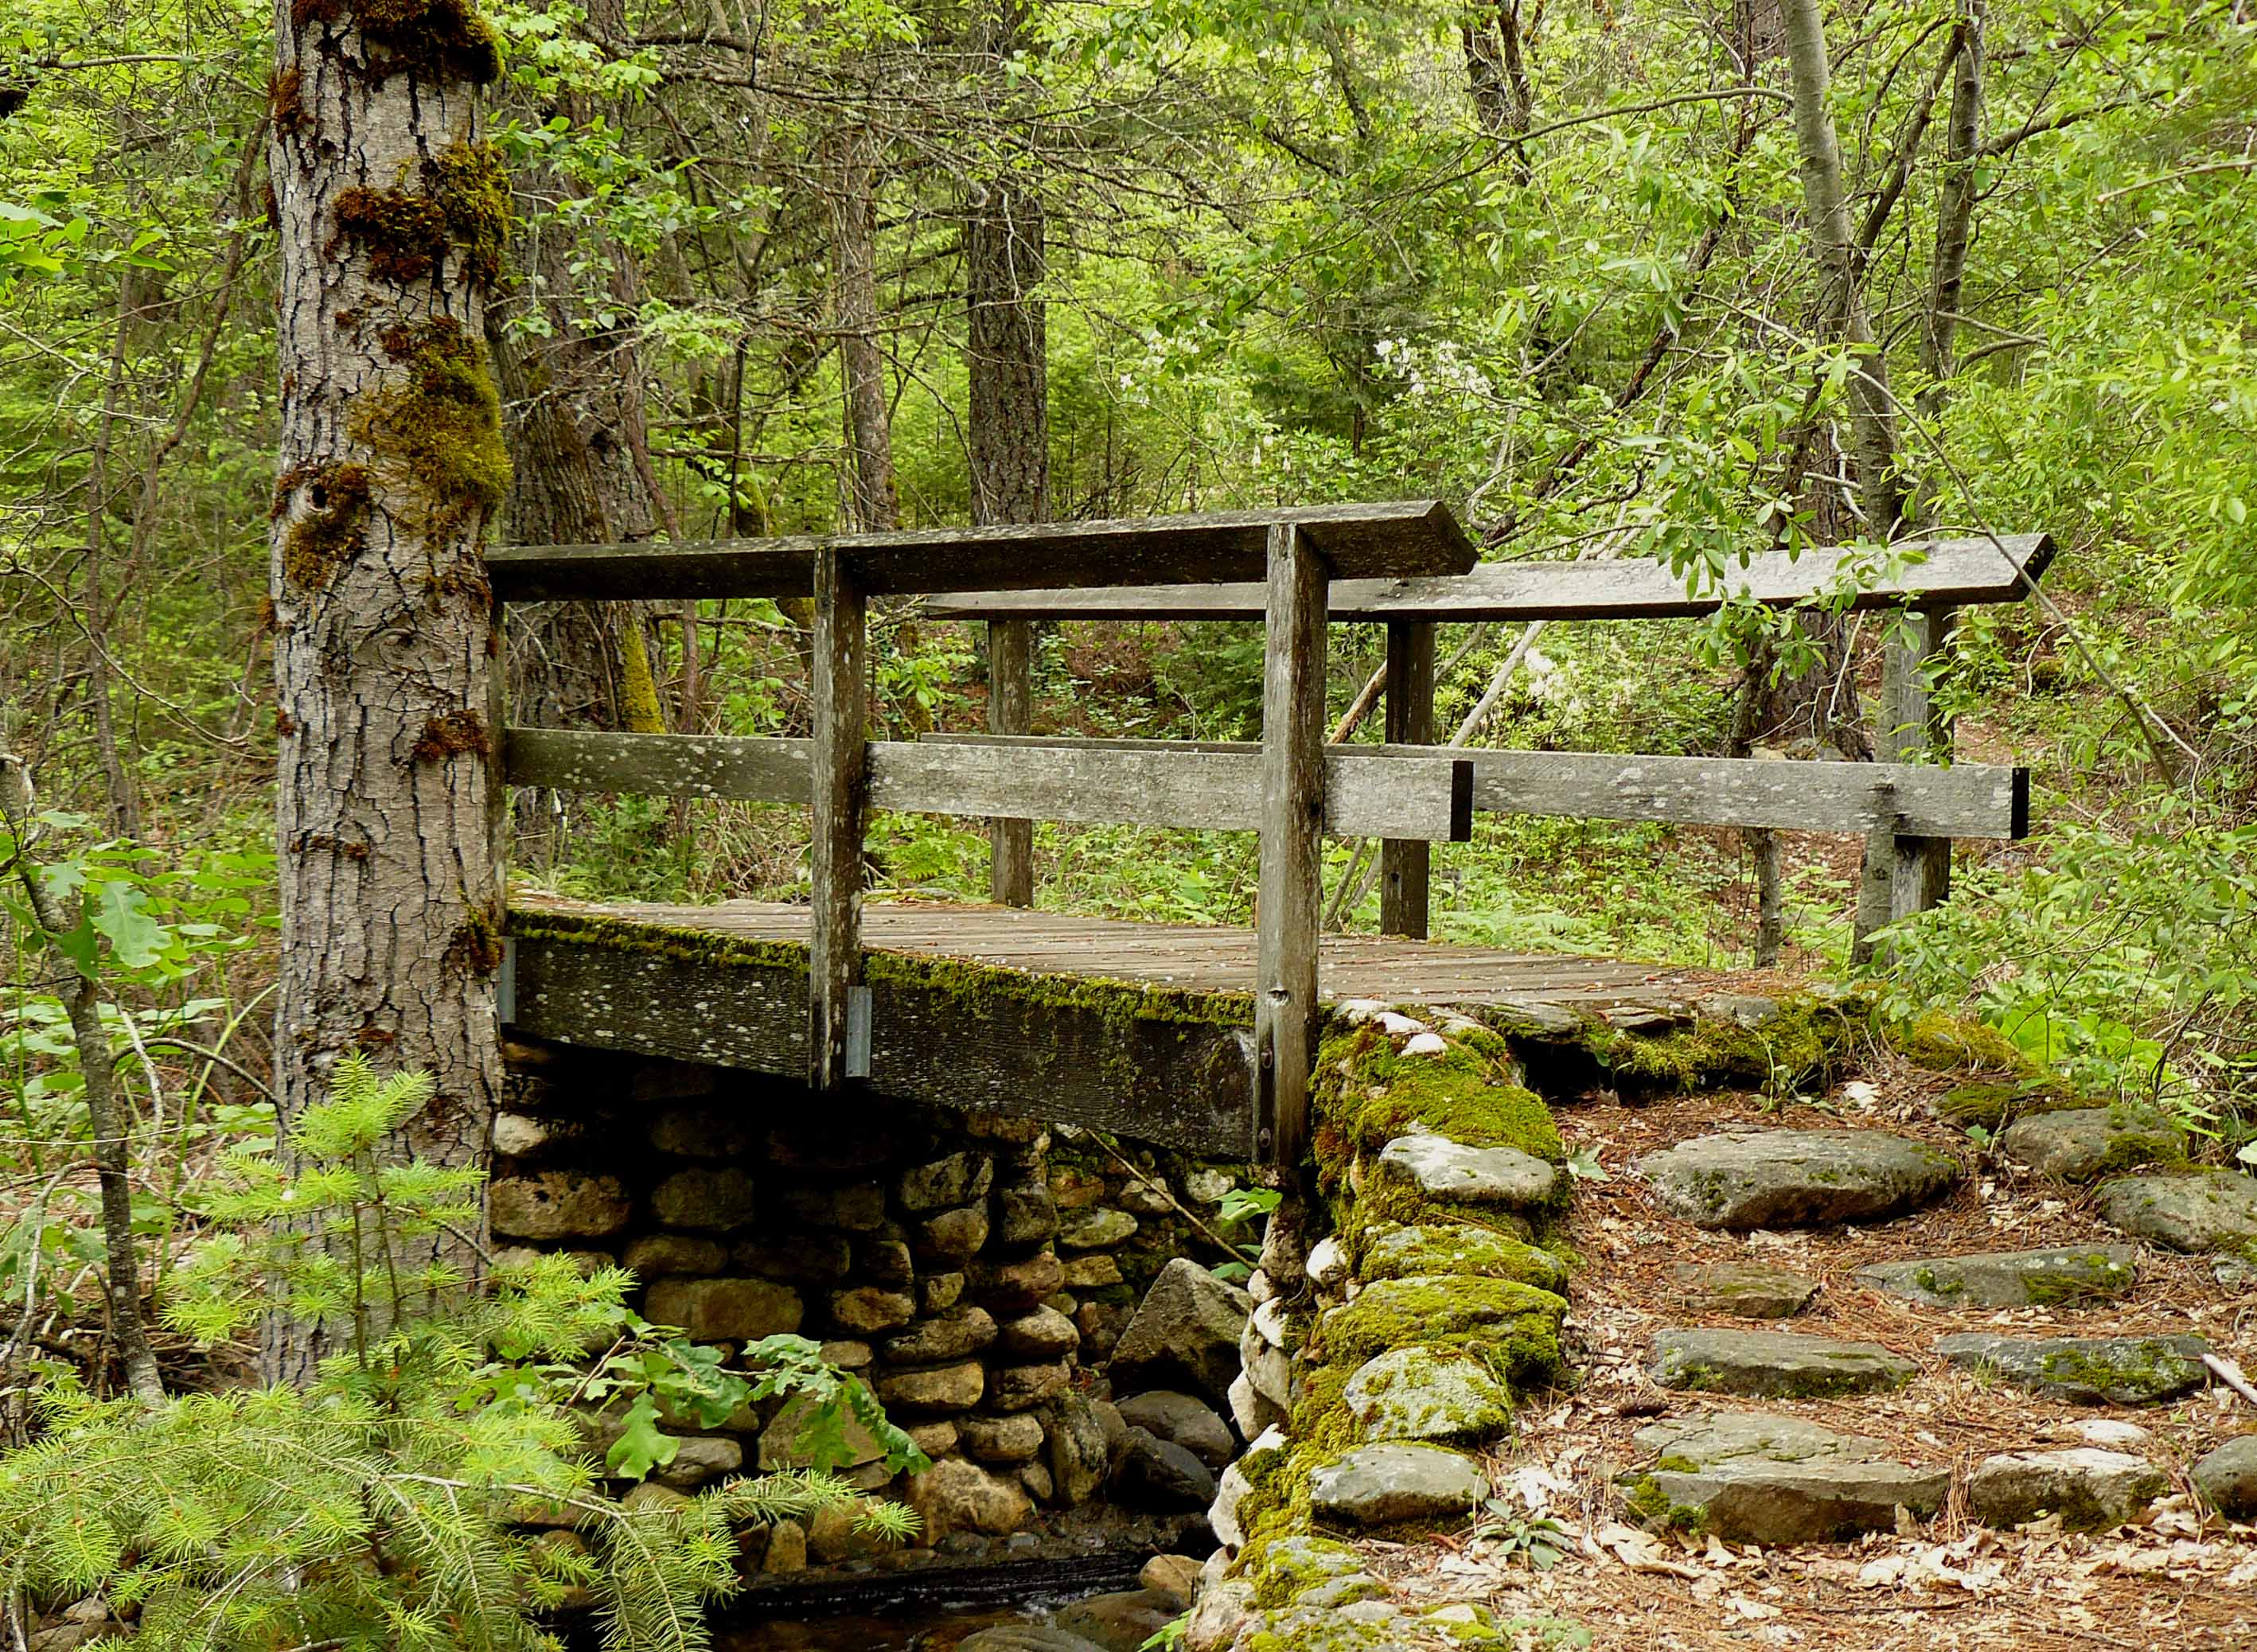
tree, forest, wilderness, trail, bridge, stream, jungle, park, woodland, habitat, castlecragsstatepark, forestnature, natural environment